Giorgio de Chirico: Argonaut of the Soul

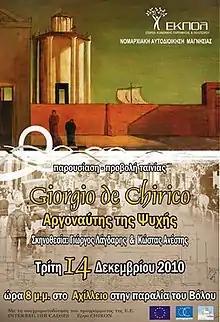
Film poster

Giorgio de Chirico: Argonaut of the Soul (or ) is a 2010 documentary film produced by EKPOL (Social Intervention and Culture Company of the Prefecture of Magnesia), co-written and directed by Giorgos Lagdaris and Kostas Anestis. The film attempts to poetically approach the mysterious characteristic of the paintings of Giorgio de Chirico.